Galicia (Spain)

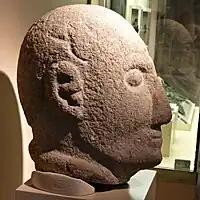
A local Iron Age head warrior from Rubiás, Bande. Now in Museo Provincial de Ourense.

Dating from the end of the Megalithic era, and up to the Bronze Age, numerous stone carvings (petroglyphs) are found in open air. They usually represent cup and ring marks, labyrinths, deer, Bronze Age weapons, and riding and hunting scenes. Large numbers of these stone carvings can be found in the Rías Baixas regions, at places such as Tourón and Campo Lameiro.